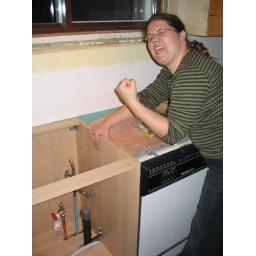
Erin strains to get the cabinet for the sink in place, squeezed in next to the dishwasher.